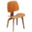
Label: chair